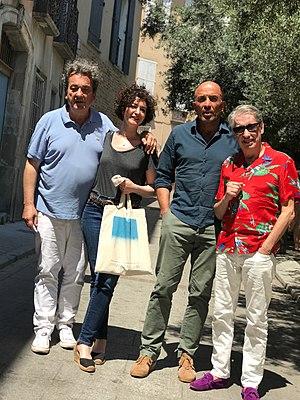
Bernard Marcadé (à gauche), Président du Jury des Livres du FILAF 2018. Aux côté de Léa Bismuth, Eric Mangion et Arnaud Labelle-Rojoux. Perpignan, juin 2018.
Bernard Marcadé, né à Bordeaux en 1948, est critique d'art, et organisateur d’exposition indépendant.